Yugoslavism

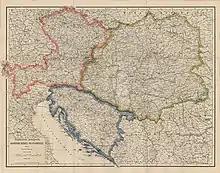
A proposed trialist administrative reform of Austria-Hungary from 1905

While the Illyrians achieved the goal of raising Croatian national awareness by 1850, they failed elsewhere. In the 1850s, the NS, Strossmayer and Rački championed the Illyrian idea. Fearing "Drang nach Osten" ('drive to the east'), they believed Germanisation and Magyarisation could only be resisted through unity with other Slavs, especially the Serbs. They advocated the unification of Croatia, Slavonia, and Dalmatia as the Triune Kingdom expanded to include other South Slavs in Austria (or Austria-Hungary after the Compromise of 1867) before joining other South Slavic polities in a federation or confederation. The proposed consolidation of variously defined Croatian or South Slavic lands led to proposals for trialism in Austria-Hungary accommodating a South-Slavic polity with a rank equal to the Kingdom of Hungary. Croatia and Slavonia were consolidated with the Military Frontier into Croatia-Slavonia in 1881. Nonetheless, divisions remained as it was among the Lands of the Crown of Saint Stephen – the Hungarian part of the monarchy – while Dalmatia and Istria were included in Austrian Cisleithania. There was also a significant Croatian population in Bosnia and Herzegovina, annexed by Austria-Hungary in 1908. Unification of those lands became the central issue for Croatia-Slavonian politics in the trialist context.